Rose v Royal College of Physicians

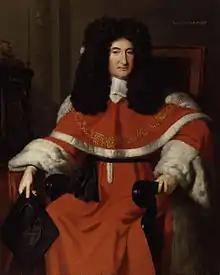
Sir John Holt by Richard van Bleeck, oil on canvas, c. 1700. National Portrait Gallery, London.

Throughout the 17th century, the College actively controlled medical licensing in London by punishing those involved in "malapraxa". The founding RCP charter of 1518 had established the duty of the censor as to "enquire about all practitioners of medicine ... to examine, correct and govern them, if necessary to prosecute them".